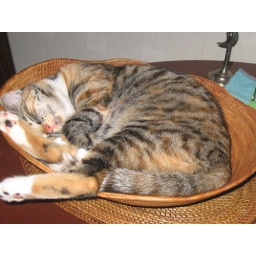
cat in basket